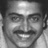
Emotion: happy